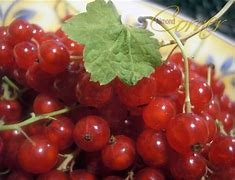
Label: redcurrant